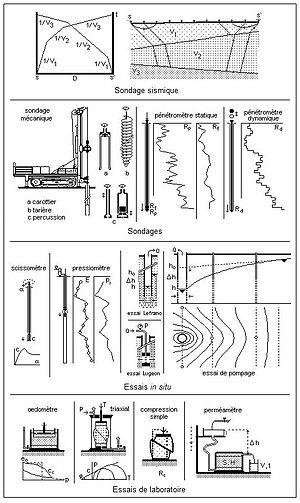
Moyens de la géomécanique
La mécanique des sols est la plus ancienne, la plus connue et la plus pratiquée des branches de la géomécanique, discipline mathématique de la géotechnique, pour l’étude du comportement théorique des formations détritiques meubles de la couverture terrestre, sous l’action d’efforts naturels d’érosion, ou induits lors de la construction de la plupart des ouvrages du BTP.
La géomécanique est l’outil mathématique de la géotechnique ; elle synthétise la mécanique des sols, la mécanique des roches, l’hydraulique souterraine et une partie de la sismique.